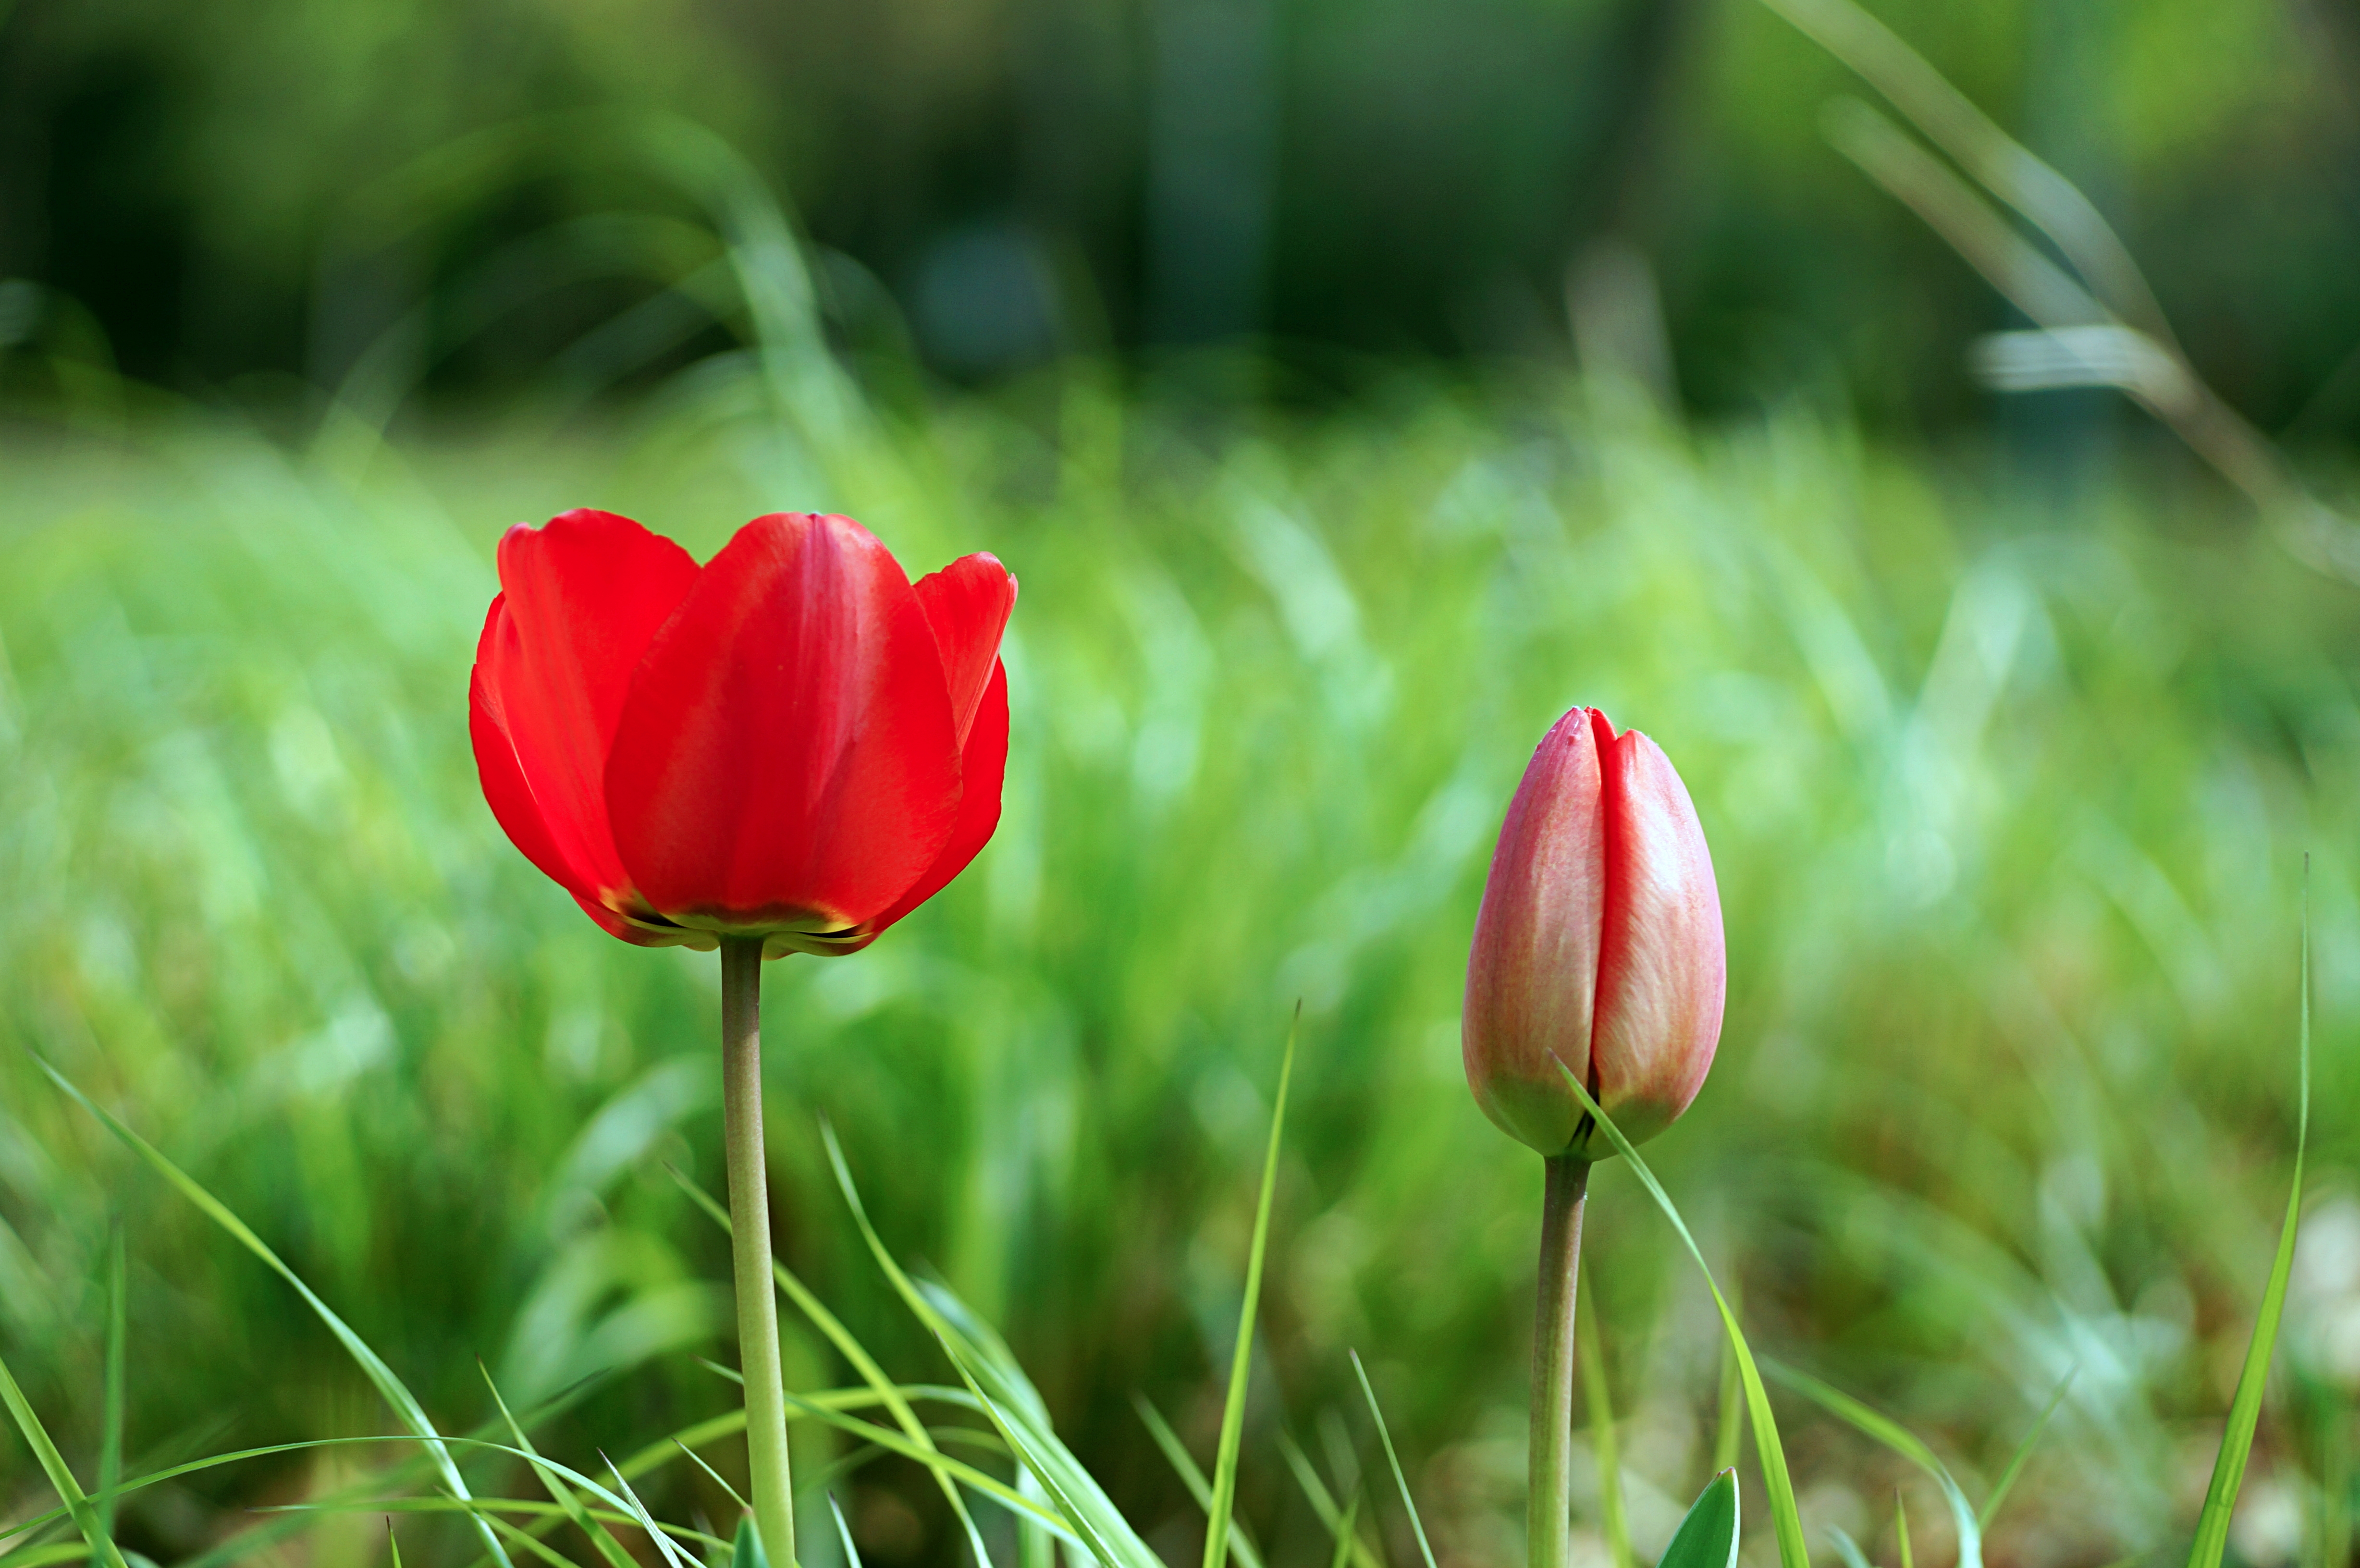
spring flower, spring, flower, suwon, korea, plant, petal, natural landscape, grass, groundcover, flowering plant, herbaceous plant, landscape, annual plant, shrub, terrestrial plant, grassland, wildflower, tree, field, magenta, plantation, bud, garden, plant stem, landscaping, macro photography, coquelicot, lily family, poppy family, Pedicel